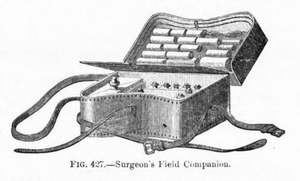
Le déclenchement de la guerre de Sécession trouva l'armée américaine peu préparée à faire face aux conséquences sanitaires massives d'un conflit moderne « se déroulant à la fin du Moyen Âge médical ».